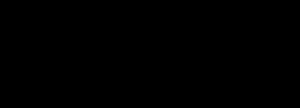
En informatique quantique, et plus précisément dans le modèle de circuit quantique de calcul, une porte quantique est un circuit quantique élémentaire opérant sur un petit nombre de qubits. Les portes quantiques sont les briques de base des circuits quantiques, comme le sont les portes logiques classiques pour des circuits numériques classiques.